Jajce

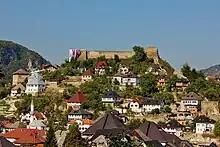
Citadel above Walled town of Jajce

Hrvoje Vukčić Hrvatinić, at the height of his power, founded the town of Jajce, and built a fortress on the site of an earlier fort. It is assumed that one of the locations of his death could be Jajce, where he built his tomb, known as the Catacombs of Jajce. However, another location of his burial is possibly believed to be Zgošća near Kakanj, where the Zgošća Stećak, a burial megalith, had been found.